Bonaparte, Iowa

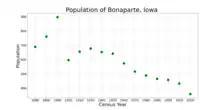
The population of Bonaparte, Iowa from US census data

As of the census of 2020, there were 359 people, 168 households, and 93 families residing in the city. The population density was 959.7 inhabitants per square mile (370.6/km). There were 195 housing units at an average density of 521.3 per square mile (201.3/km). The racial makeup of the city was 94.4% White, 0.3% Black or African American, 0.0% Native American, 0.3% Asian, 0.0% Pacific Islander, 0.6% from other races and 4.5% from two or more races. Hispanic or Latino persons of any race comprised 1.4% of the population.